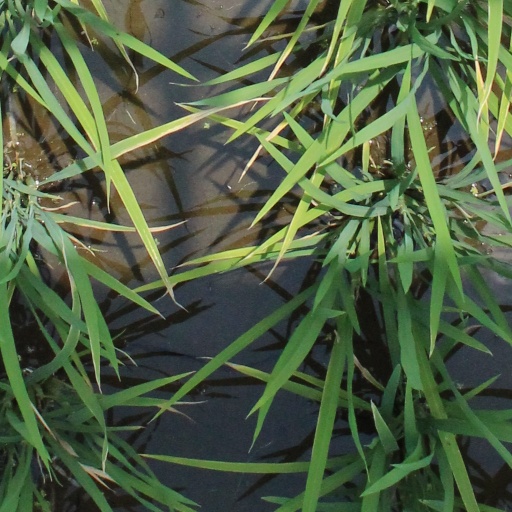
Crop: rice